Observance of Christmas by country

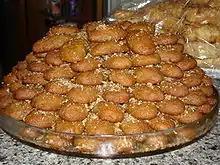
Small honeycakes

In the weeks preceding Christmas or , children place a slipper in their windows and receive a piece of candy or some other sweets from visiting elves. Estonians celebrate Christmas on 24 December, which is referred to as ('Christmas Saturday') and is by act of Parliament a public holiday in Estonia. Each year on this day, the President of Estonia declares the Christmas Peace and attends a Christmas service. The tradition was initiated by the order of Queen Christina of Sweden in the 17th century. Estonian children are visited by "jõuluvana" ('Santa Claus') on Christmas Eve, and must sing songs or recite Christmas poems before receiving their gifts.